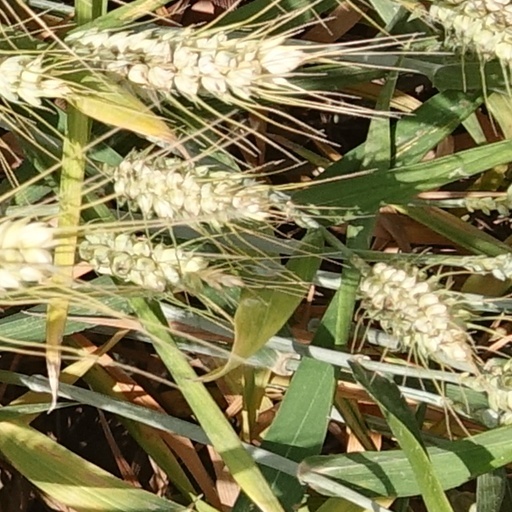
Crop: wheat